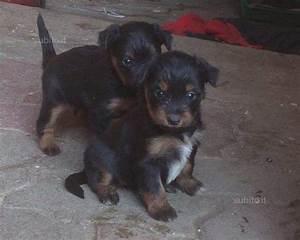
dog